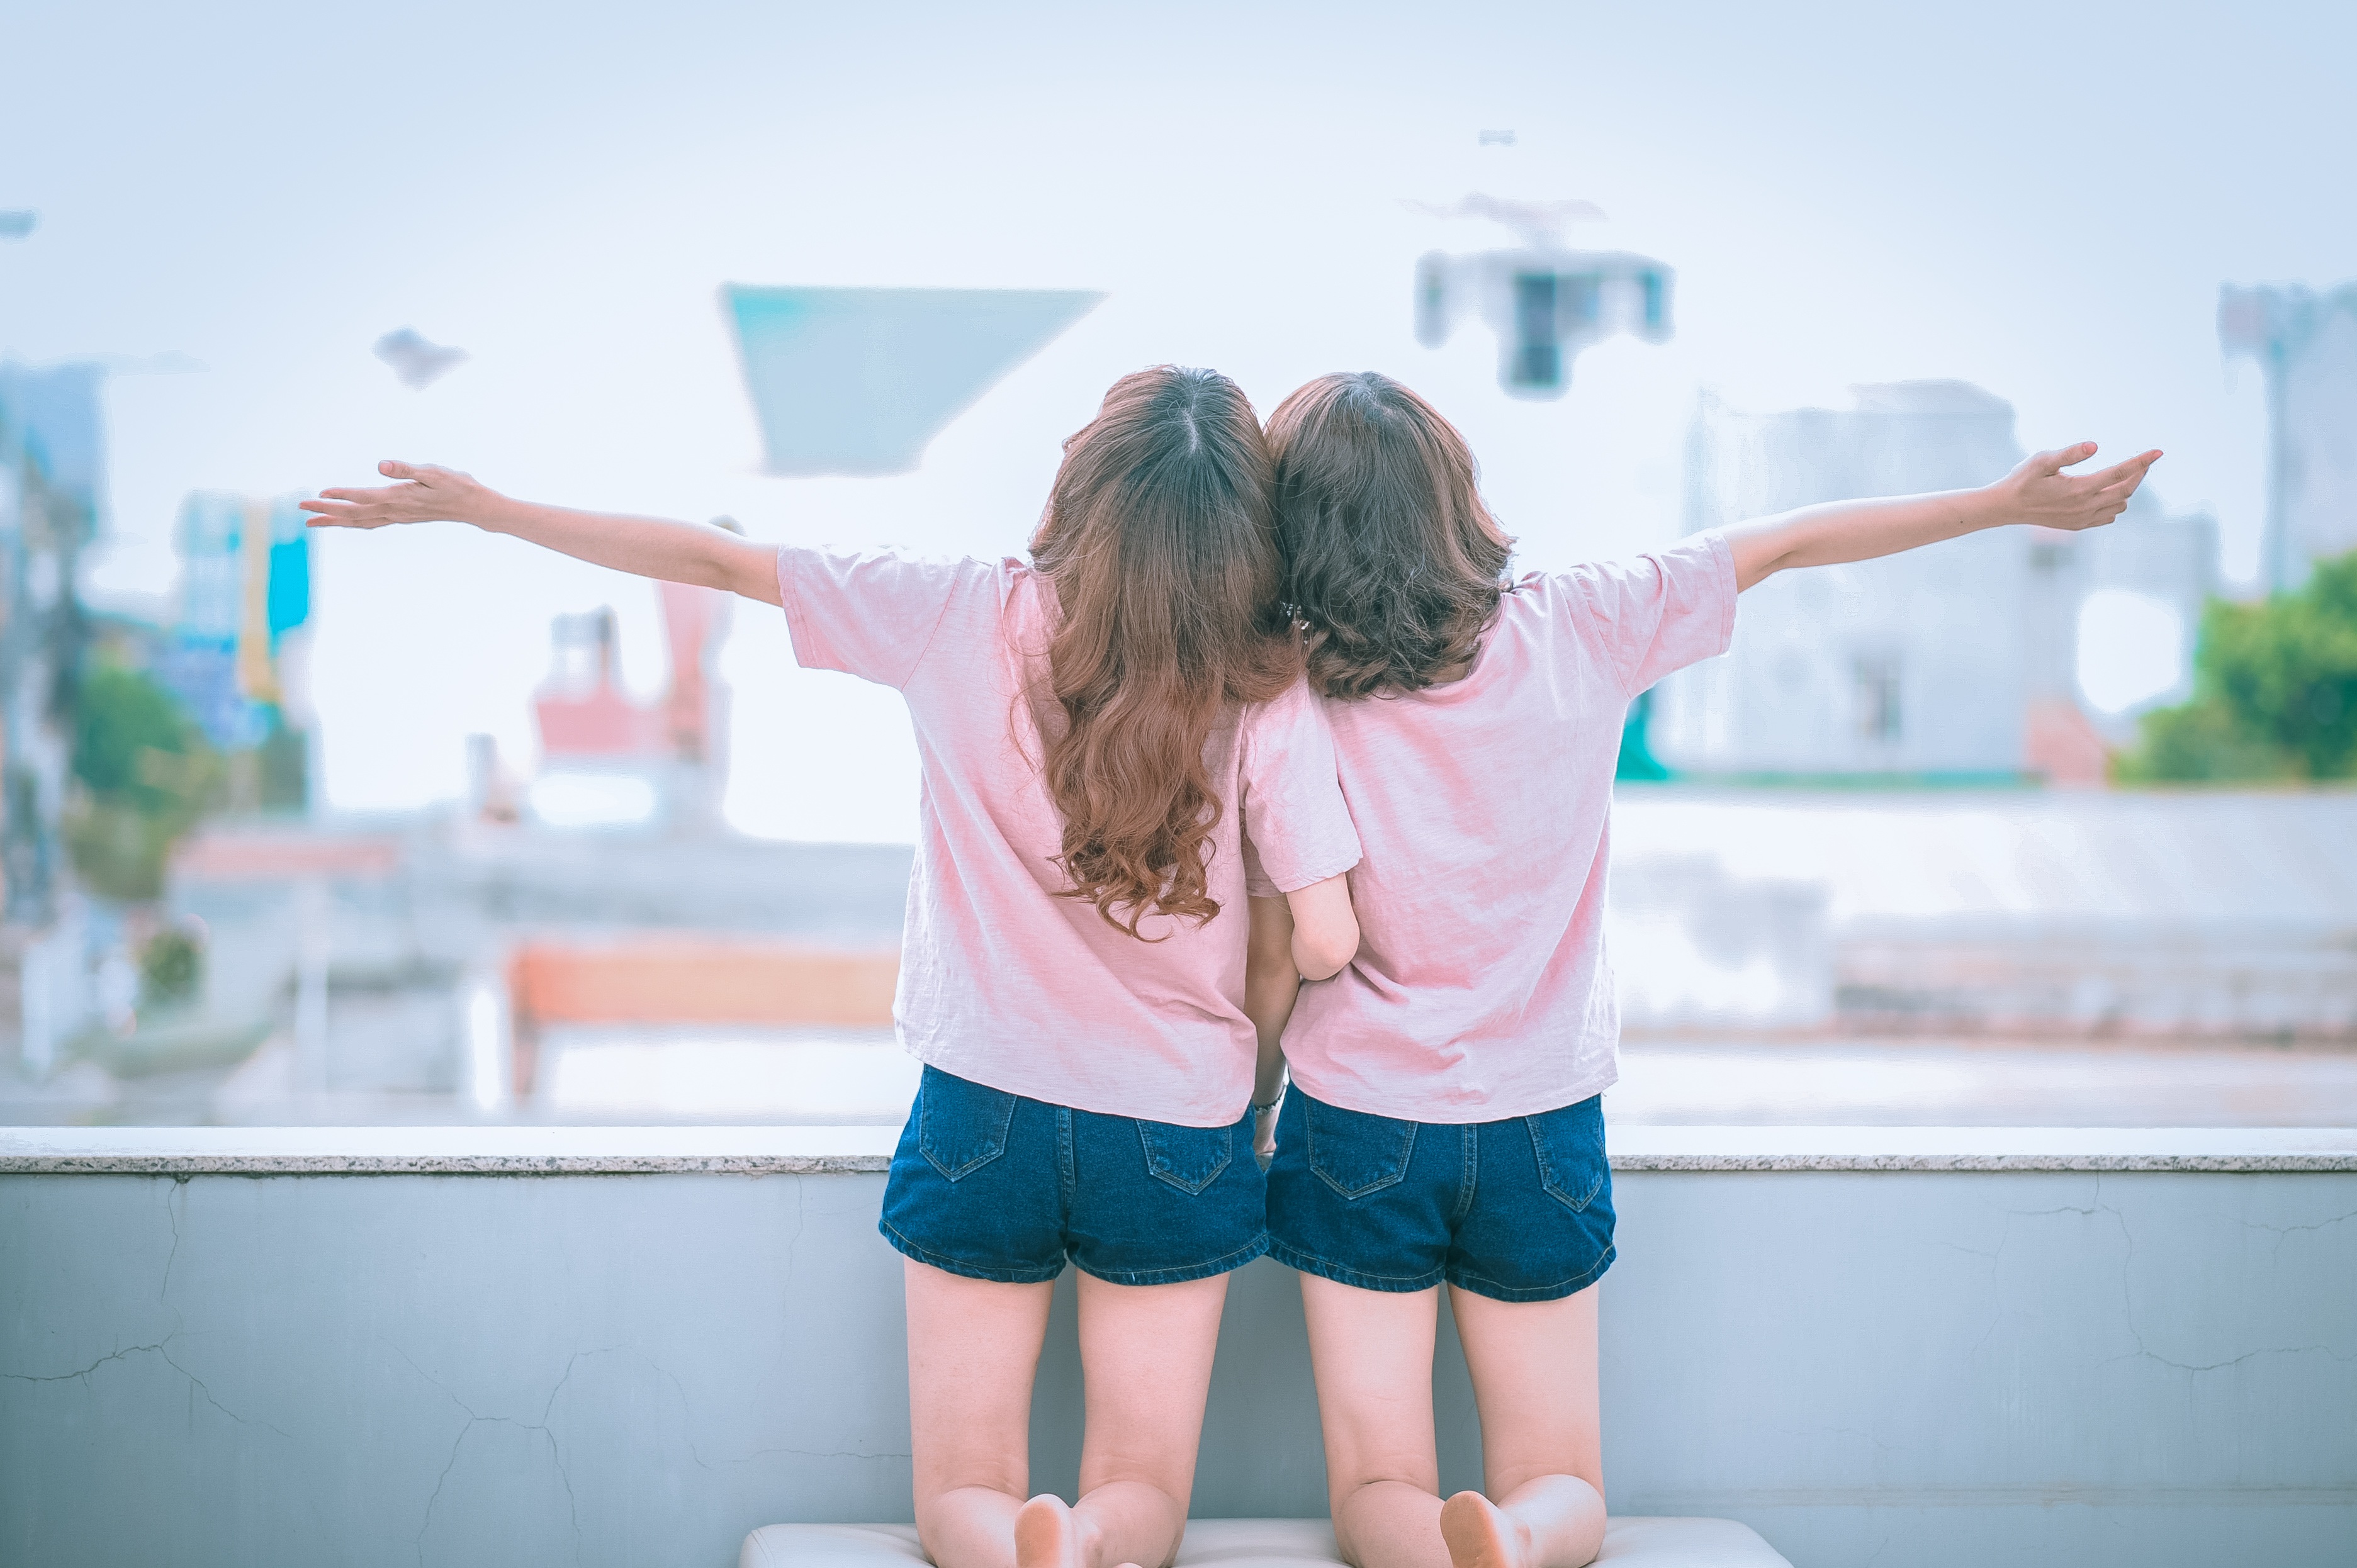
hand, people, girl, woman, hair, play, house, home, cute, vacation, female, love, portrait, young, spring, color, sitting, couple, romance, child, human, two, blue, living room, partner, friendship, black, room, together, lifestyle, leisure, apartment, smiling, life, girlfriend, caucasian, living, indoors, fun, happy, happiness, relationship, women, lovers, day, domestic, casual, togetherness, adult, domicile, gay, lesbian, sensual, interaction, homosexual, abode, human positions, physical fitness